Copplestone

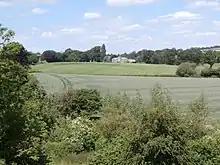
Setting of Coplestone House, viewed from south

The Copleston Cross or Stone gave its name to the estate or manor of Copleston (modern: Coplestone) which was the earliest known home of the Copleston family.